Sapyorny, Saint Petersburg

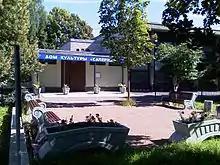
Saperny Culture House entrance

Sapyorny is a municipal settlement in Kolpinsky District of the federal city of St. Petersburg, Russia. Population: